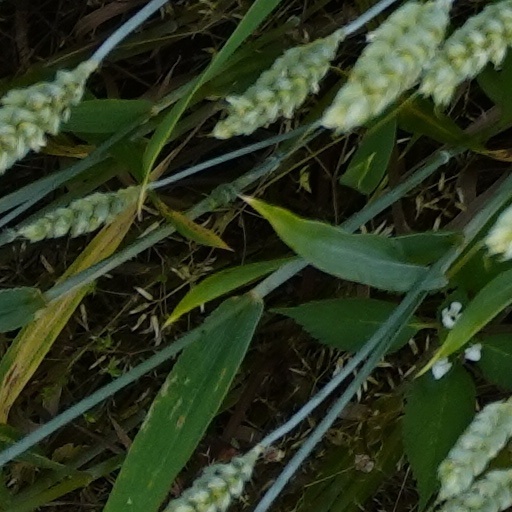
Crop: wheat